Château de Druyes

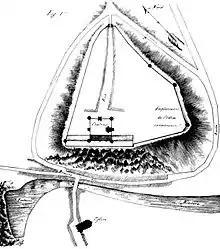
Plan of the town and the castle

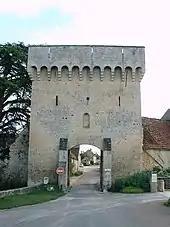
The postern (entry arch) to the town

The castle and grounds are built on a high limestone plateau, with a defensive marsh valley dominating the surrounding countryside. On this triangular-shaped hill is a fortified village with towers and gateway, which was the main defense for the castle.